CrazySexyCool

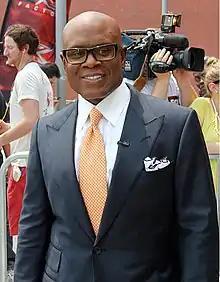
L.A. Reid signed TLC and served as executive producer on both the group's debut and its follow-up, "CrazySexyCool"

Production on "Ooooooohhh... On the TLC Tip" wrapped up in December 1991. The album reached number 14 on the US "Billboard" 200 and number three on the Top R&B/Hip-Hop Albums chart. According to Nielsen SoundScan, it has sold 2.5 million copies in the US. It was eventually certified four-times platinum by the Recording Industry Association of America (RIAA) for shipping four million copies in the US.